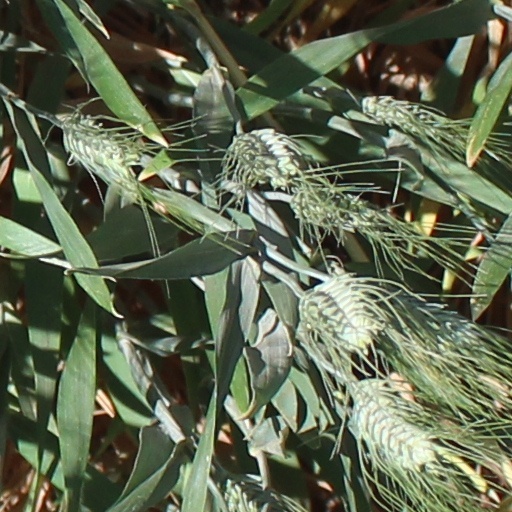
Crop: wheat